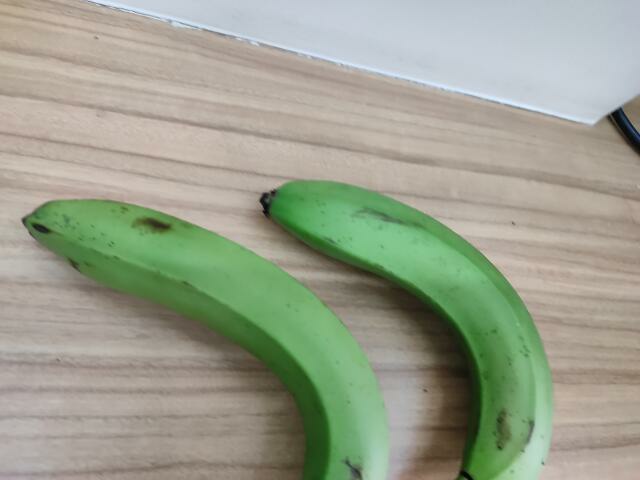
Label: Raw_Banana